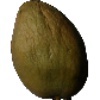
Label: Papaya 1